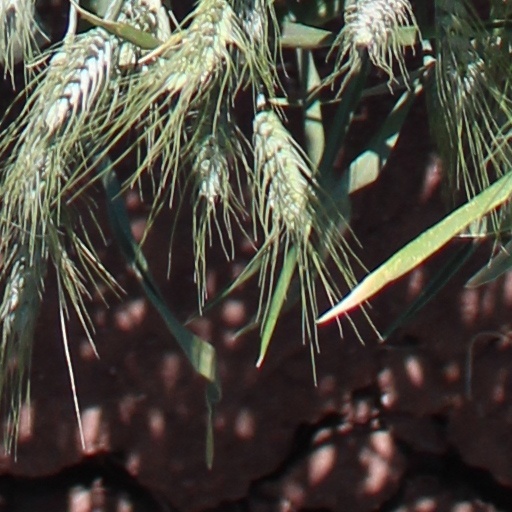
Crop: wheat